Sant Cugat Museum

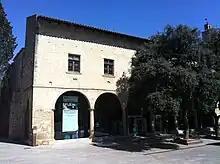
Façade of Sant Cugat Museum headquarters, at the Monastery of Sant Cugat

The Sant Cugat Museum was opened on 23 April 2003; its mission was to oversee the conservation and dissemination of the historic, artistic and cultural heritage of Sant Cugat del Vallès in Catalonia. It is part of the Barcelona Provincial Council Local Museum Network and has two centres: the Sant Cugat Monastery and Casa Aymat plus two other buildings, the Celler Modernista and the Chapel of Sant Domenec. In both areas there are spaces reserved for temporary exhibitions related to art, history and local and universal heritage. In addition, the Museum works to recover the heritage and memory of the town, periodically organising walks that help people discover local history and heritage.